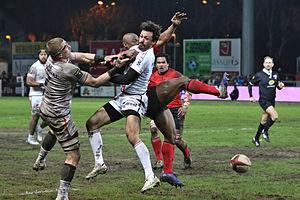
Clément Poitrenaud, né le 20 mai 1982 à Castres, est un joueur international français de rugby à XV. Il évolue au poste d'arrière ou de centre.